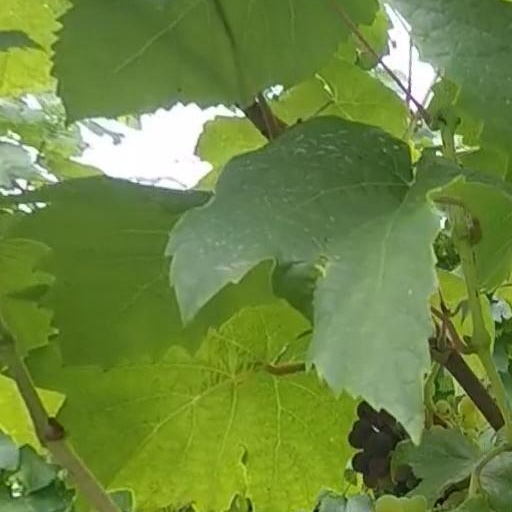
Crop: grape